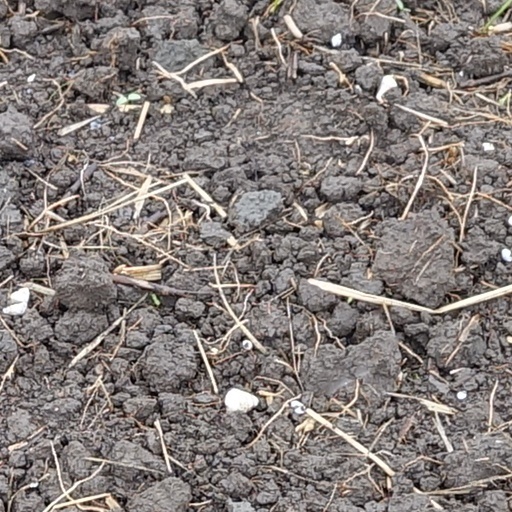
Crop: wheat